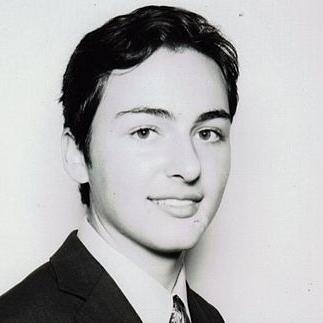
Age: 16